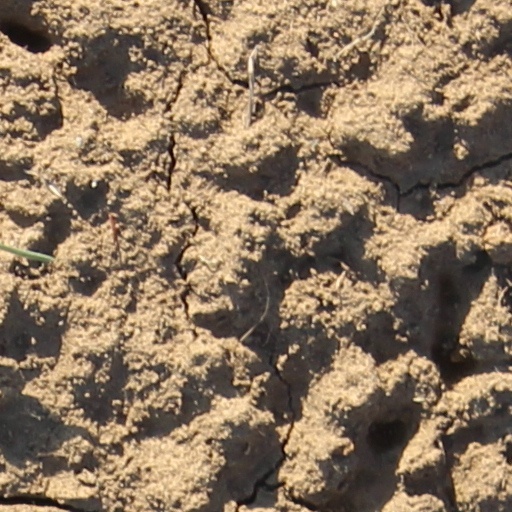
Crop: wheat